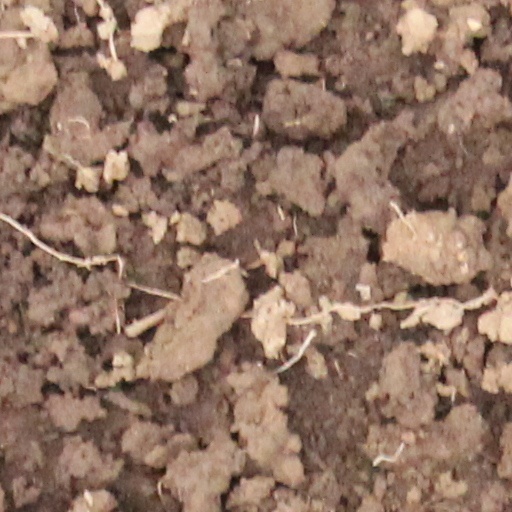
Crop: wheat